My Little Pony: Friendship Is Magic season 1

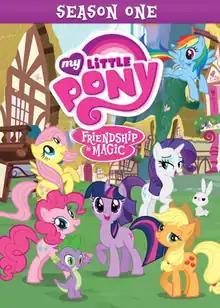
DVD cover

The first season of the animated television series "", developed by Lauren Faust, originally aired on The Hub in the United States. The series is based on Hasbro's My Little Pony line of toys and animated works and is often referred by collectors to be the fourth generation, or "G4", of the My Little Pony franchise. Season 1 of the series premiered on October 10, 2010 on The Hub, an American pay television channel partly owned by Hasbro, and concluded on May 6, 2011.